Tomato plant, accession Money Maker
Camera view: tilt-top (135 deg); turntable rotation: 150 degrees
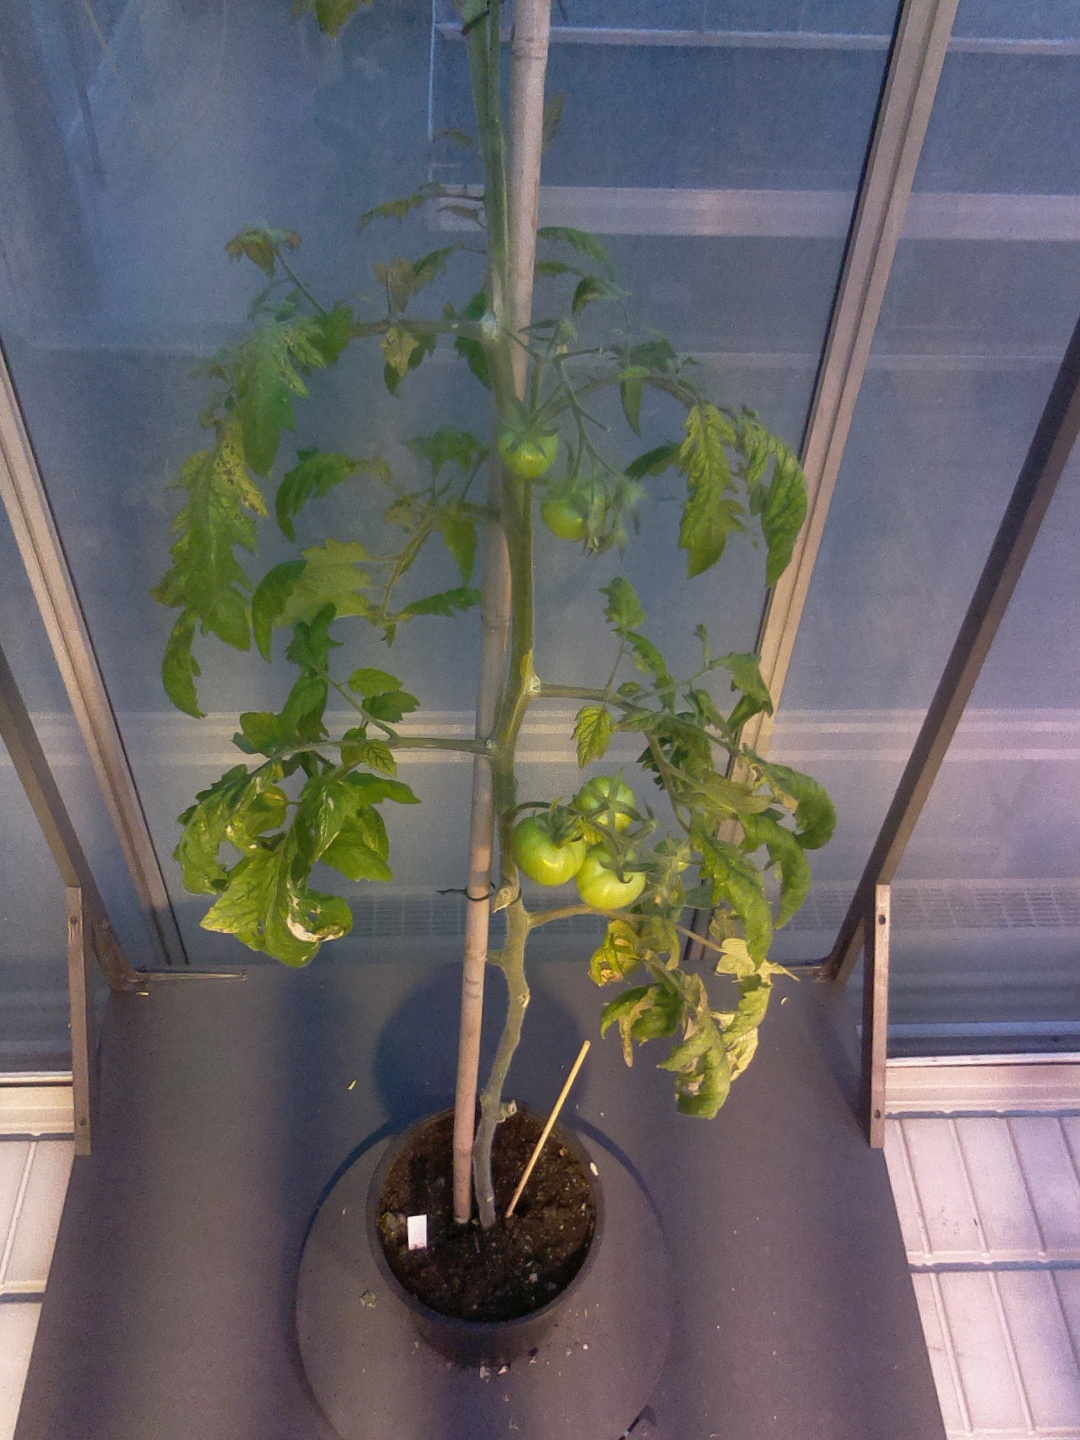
BBCH growth stage 79: 90% -100% of final fruit size